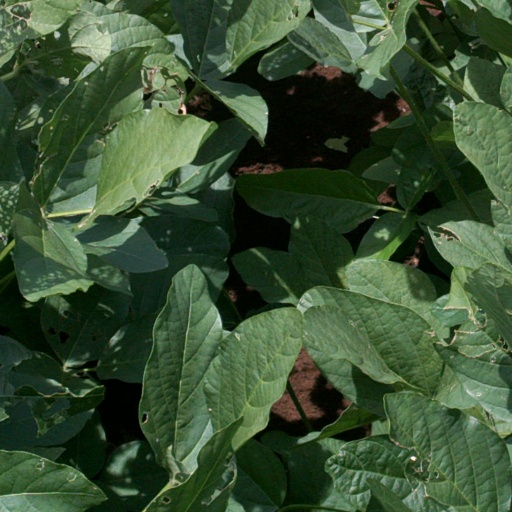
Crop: soybean